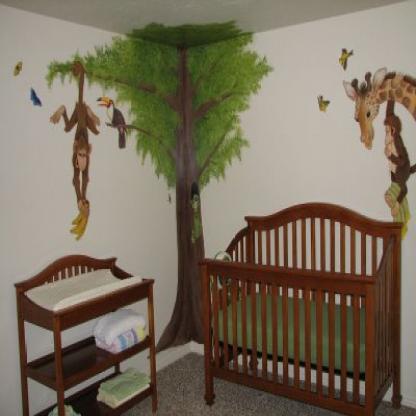
Scene: Indoor